Thomas Garrett

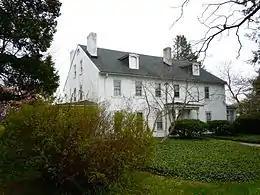
Thornfield, his boyhood home in Upper Darby Township, Pennsylvania

Garrett was born on August 21, 1789, in Upper Darby Township, Pennsylvania, outside Philadelphia, to Sarah Price and Thomas Garrett. The family were members of the Quaker Darby Friends Meeting. His family lived on their homestead called Riverview Farm.